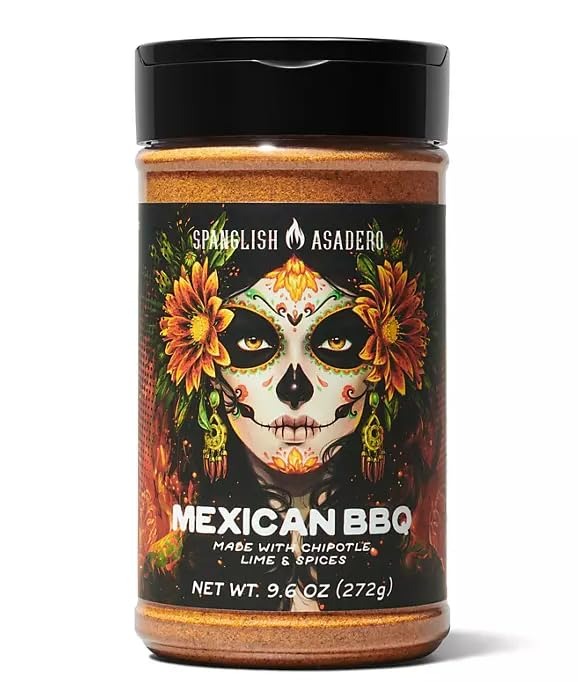
Item Name: seasoning
Bullet Point 1: An authentic blend of spices, smoky chipotle peppers, and a touch of lime
Bullet Point 2: Amazing flavors blended from family and tradition
Bullet Point 3: Great on beef, pork, chicken, and fish
Product Description: All Purpose Seasoning (8.3 oz.), Spanglish Asadero And Mexican BBQ, Seasoning (9.6 oz.), Spanglish Asadero, Packaged with BRYANT DESAI SUPPLIES Pen
Value: 17.9
Unit: Ounce

Price: 7.405